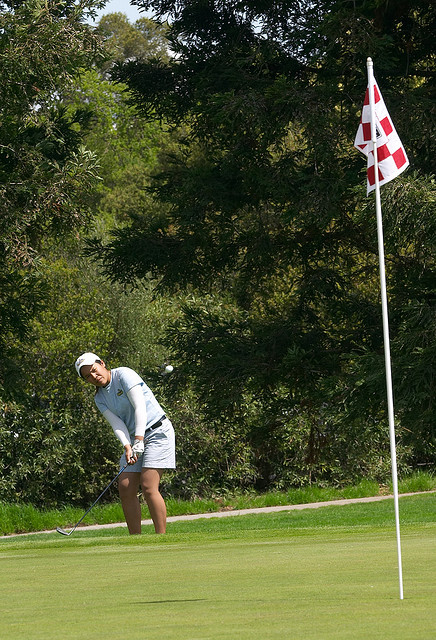
người đàn ông đang đánh bóng gôn vào lỗ